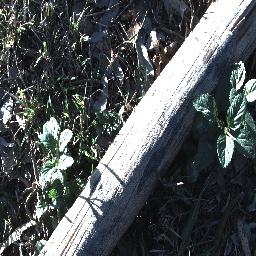
Label: snake_weed